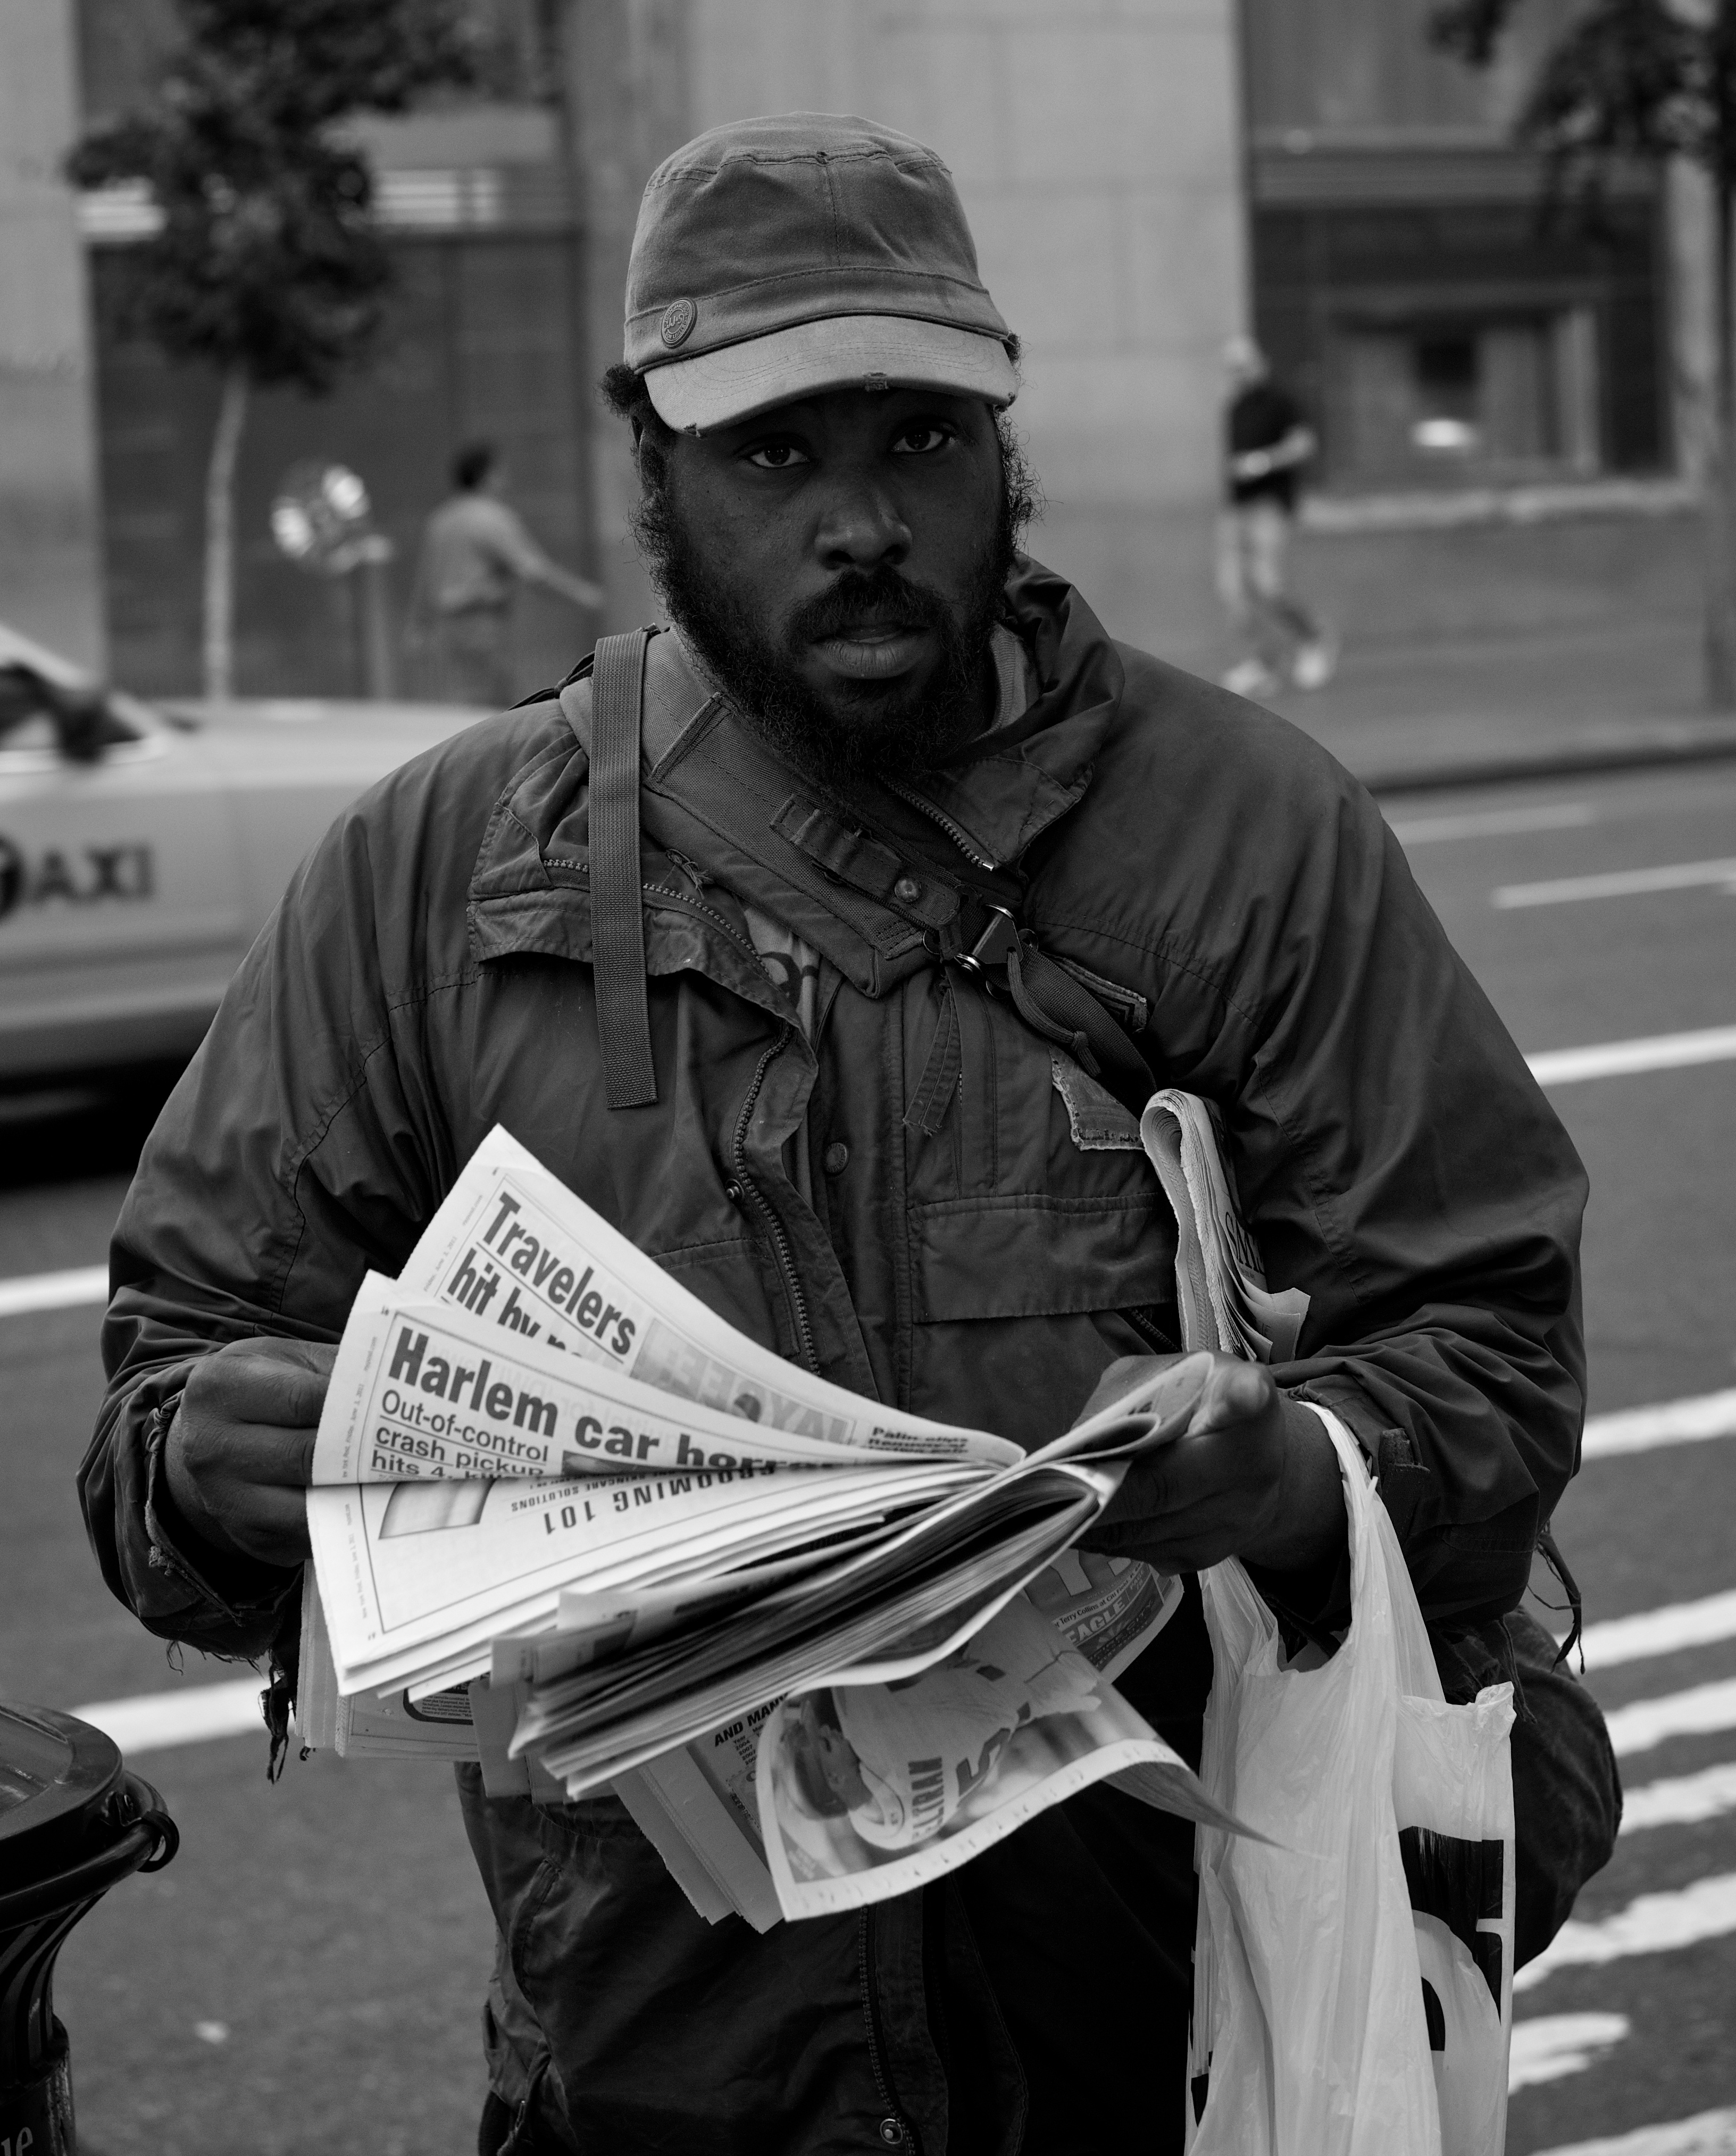
man, person, black and white, road, white, street, photography, ebook, training, black, monochrome, streetphotography, flickr, thomas, video, infrastructure, olympus, photograph, omd, fuji, demonstration, leica, monochrom, leuthard, hcb, thomasleuthard, streettogs, monochrome photography